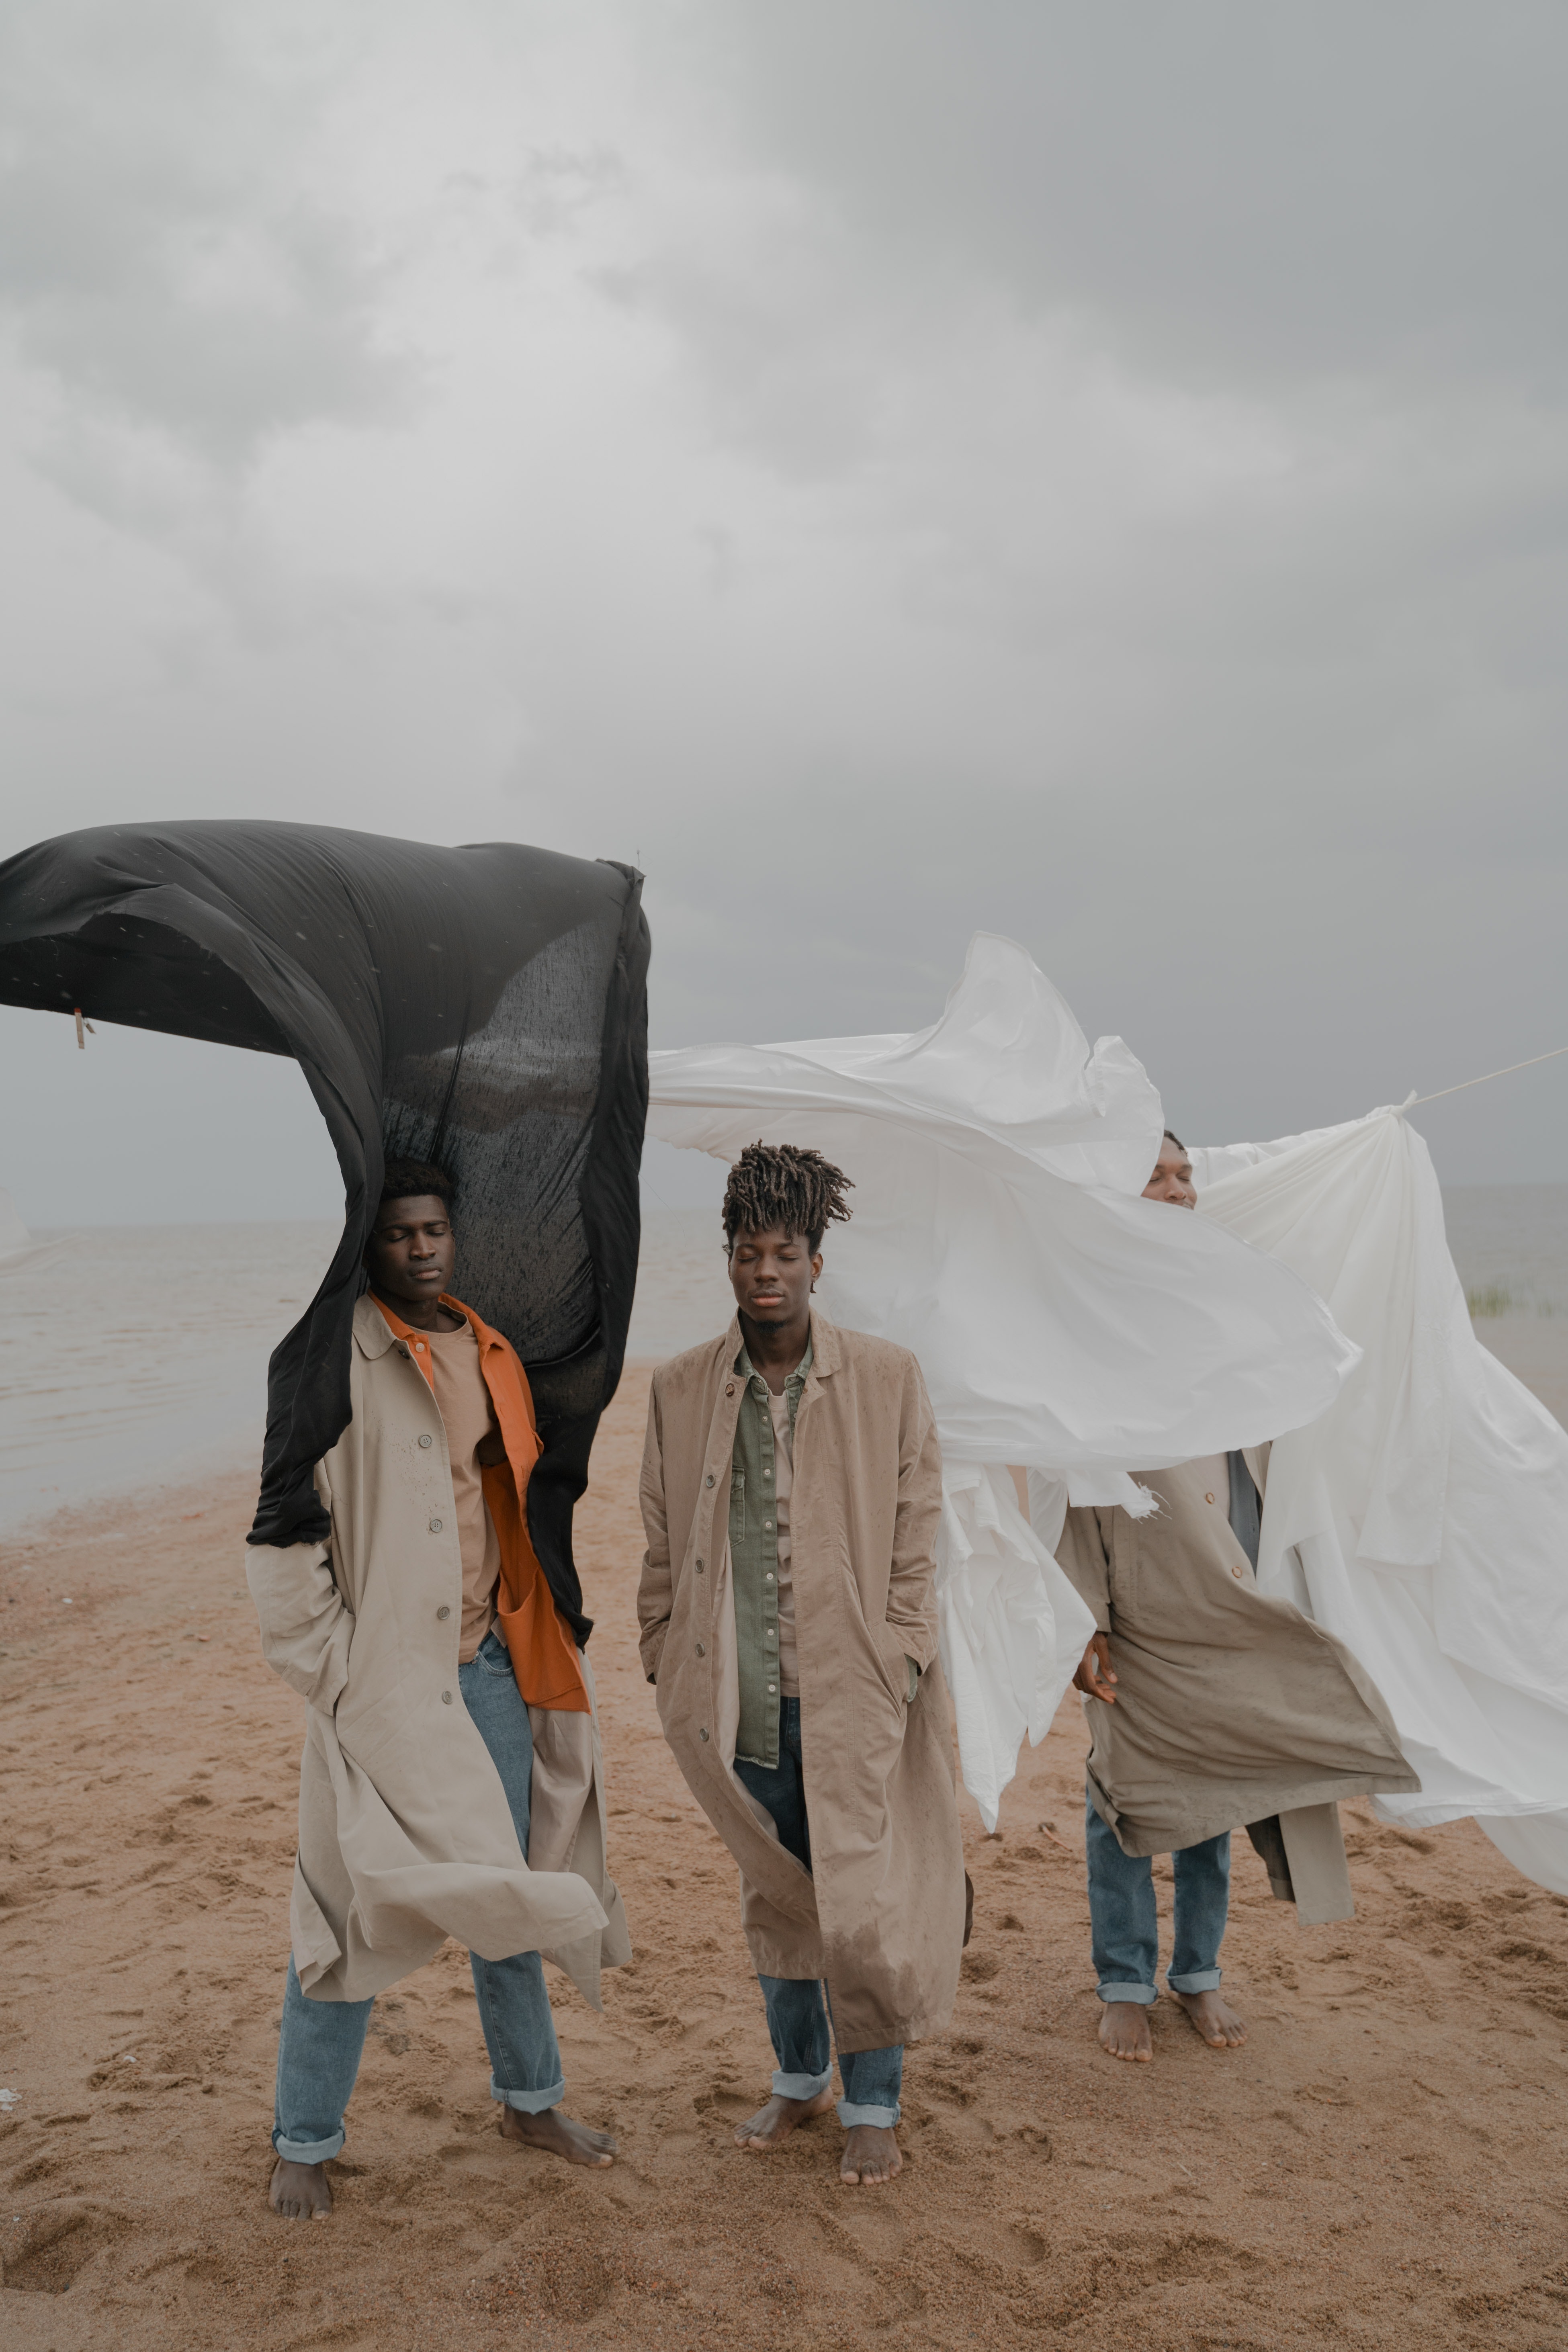
natural, sky, cloud, People on beach, gesture, happy, travel, People in nature, umbrella, landscape, suit, wind, sand, fun, event, formal wear, aeolian landform, fashion accessory, soil, grassland, horizon, ocean, recreation, coast, leisure, wing, beach, tourism, sea, air sports